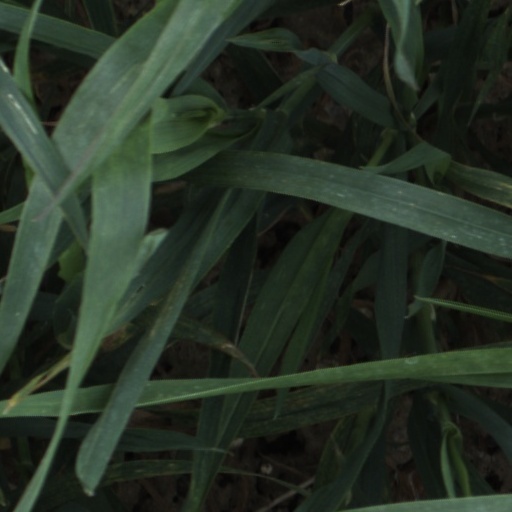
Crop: wheat